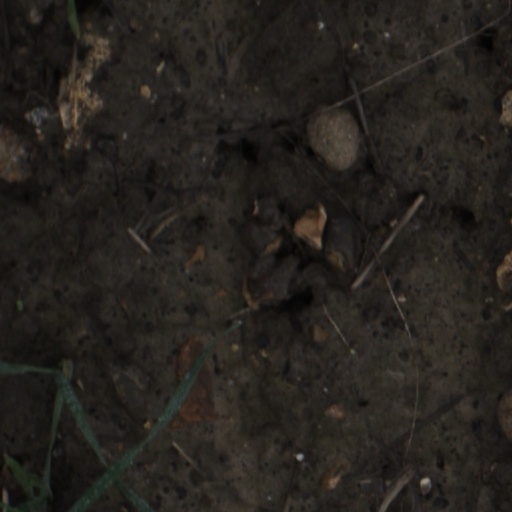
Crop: wheat